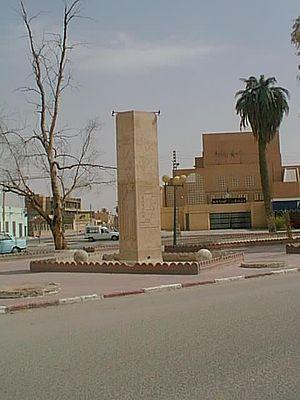
Le monument Citroën à Tougourt, dans le sud de l'Algérie, a été construit à l'occasion de la caravane de la maison Citroën traversant l'Afrique en 1921.